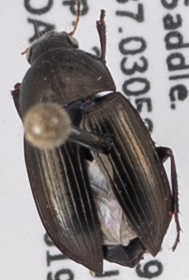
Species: Amara scitula
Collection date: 2019-04-24
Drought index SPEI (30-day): -0.27
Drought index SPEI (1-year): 0.17
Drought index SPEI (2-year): -0.32